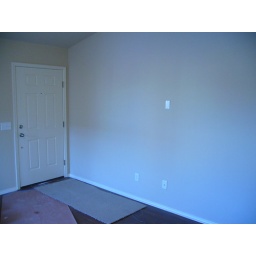
Note the wall box, for hanging the TV and then hiding the cord in the conduit inside the wall.